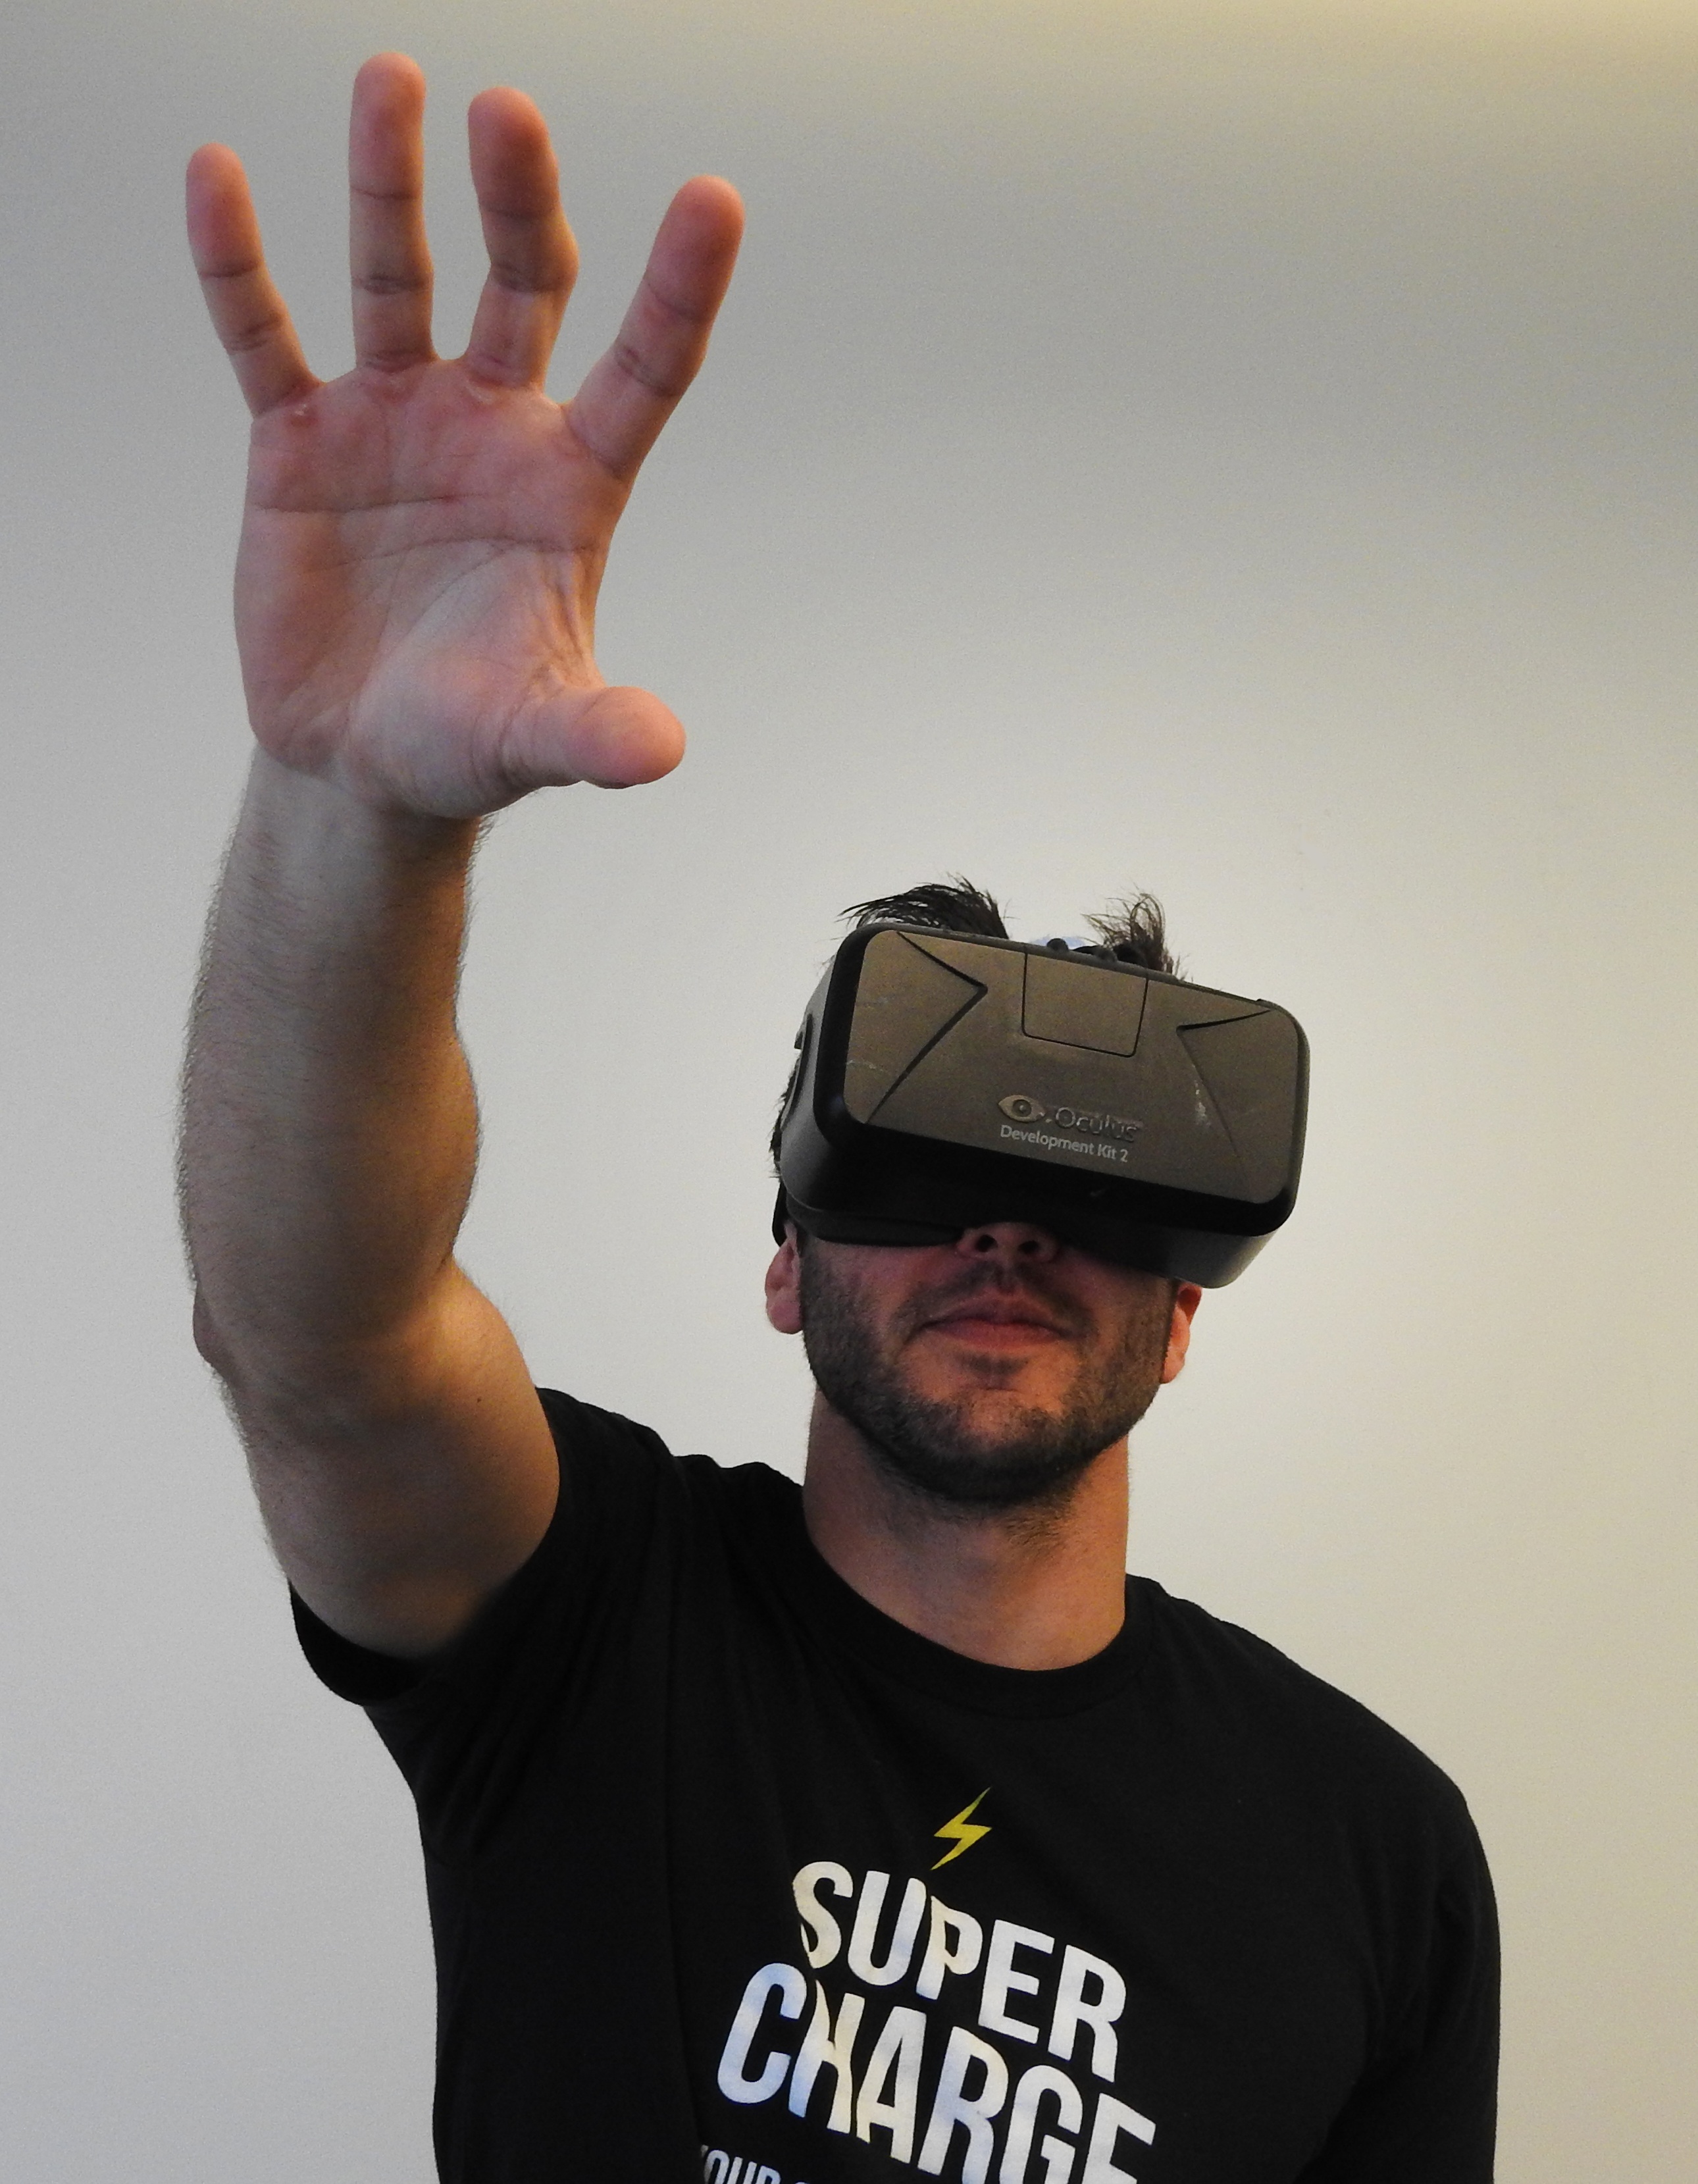
hand, man, person, technology, male, young, finger, equipment, arm, smiling, futuristic, device, tech, head, vr, headset, reality, gaming, entertainment, wearable, virtual, virtual reality, oculus, sense